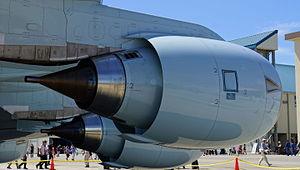
L’IHI Corporation F7 est un petit turbofan développé spécifiquement pour l'avion de patrouille maritime Kawasaki P-1. Il a été conçu et produit par le constructeur japonais IHI Corporation.